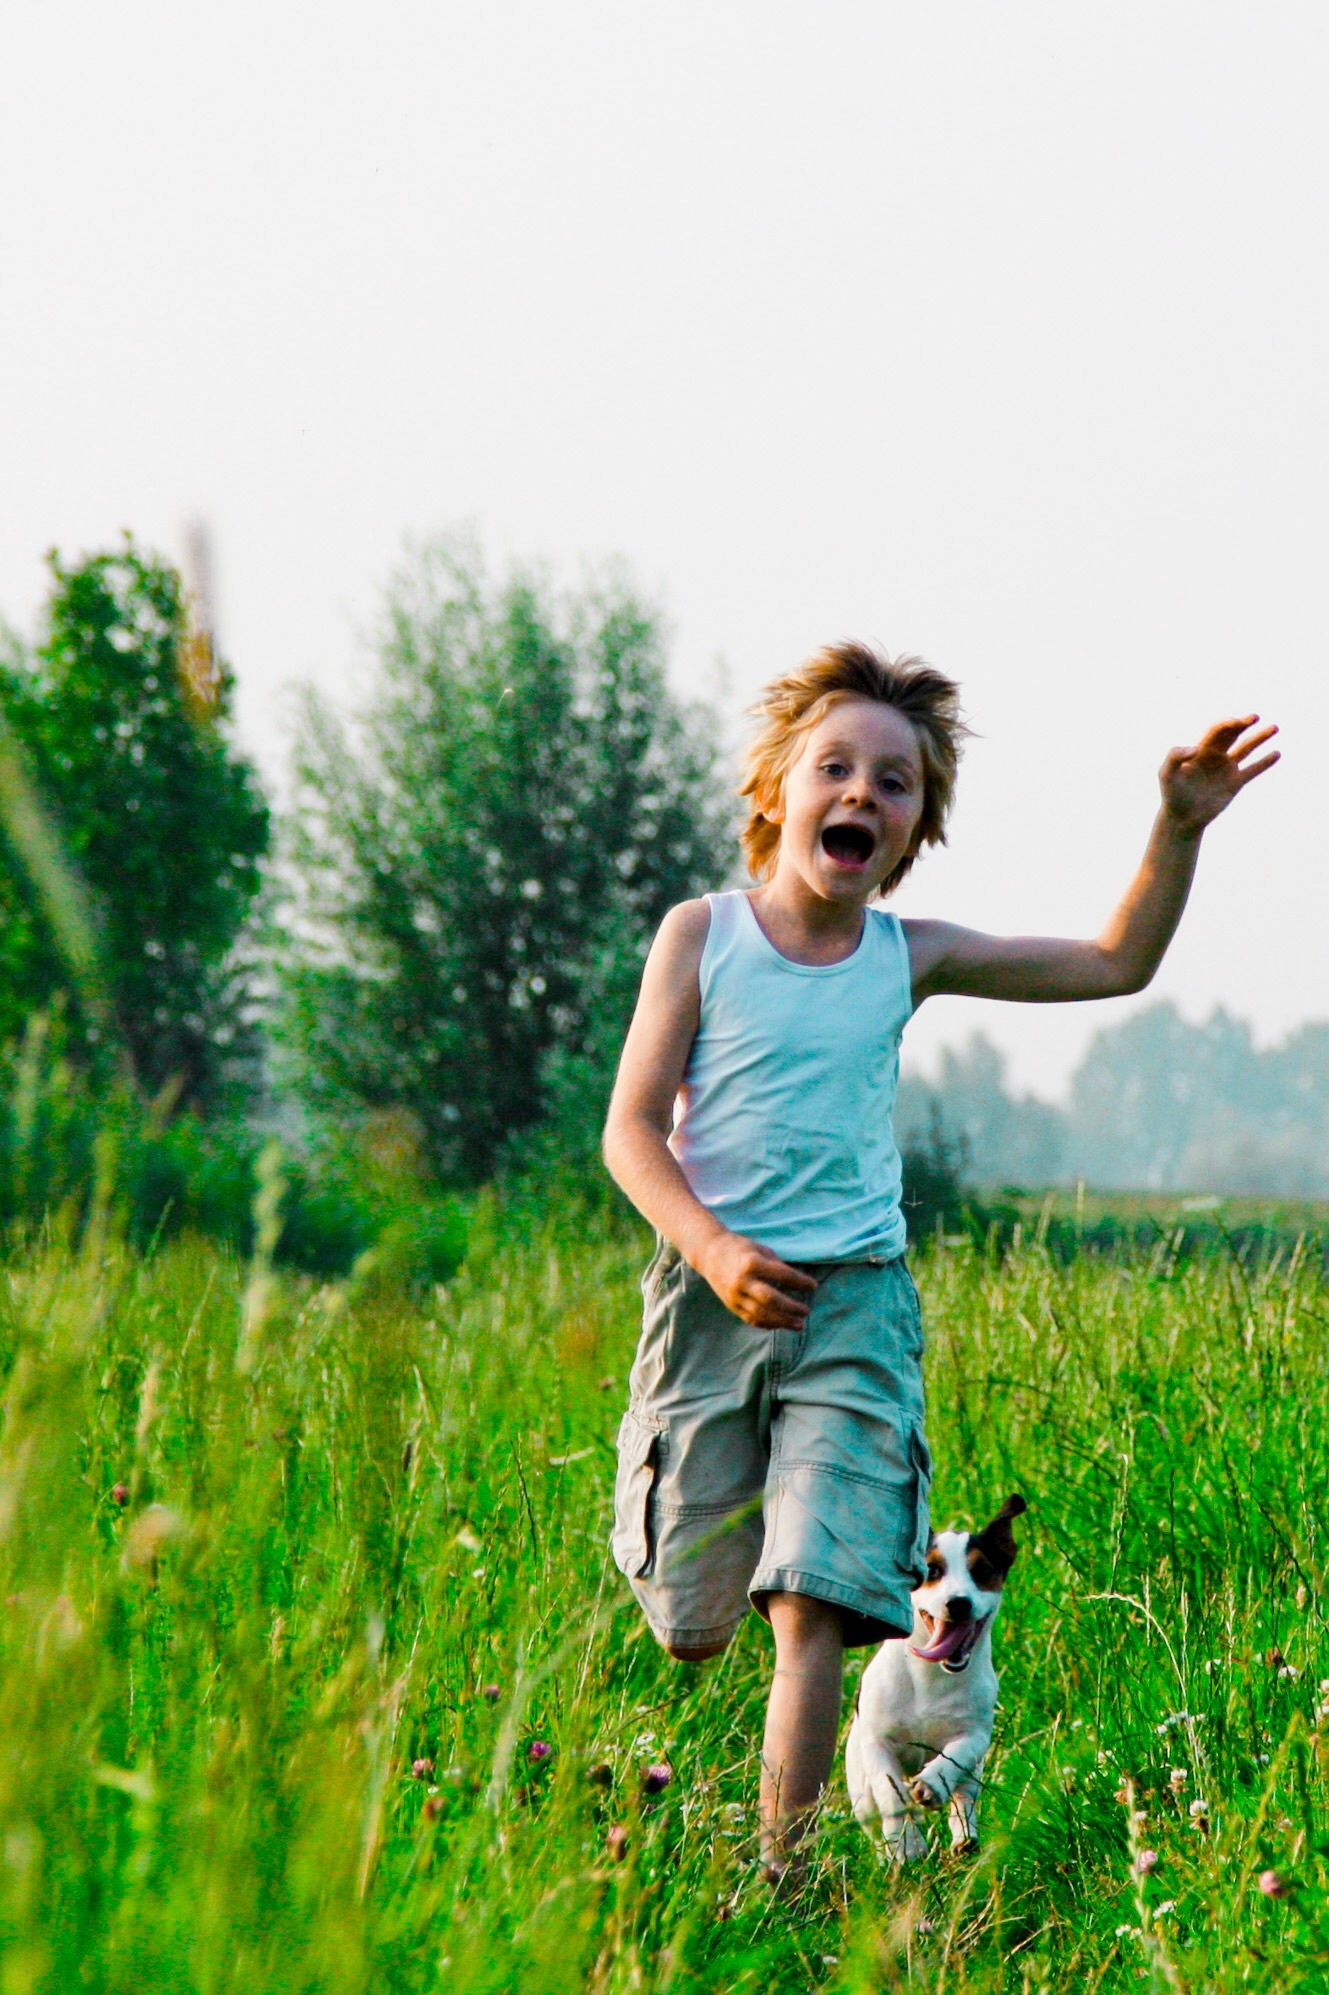
grass, person, people, field, lawn, photography, meadow, play, sweet, sunlight, puppy, dog, animal, pet, green, pasture, mammal, child, garden, dogs, netherlands, animals, doggy, jack russell, frolic, portrait photography, watch asylum doggy, grass family, human action